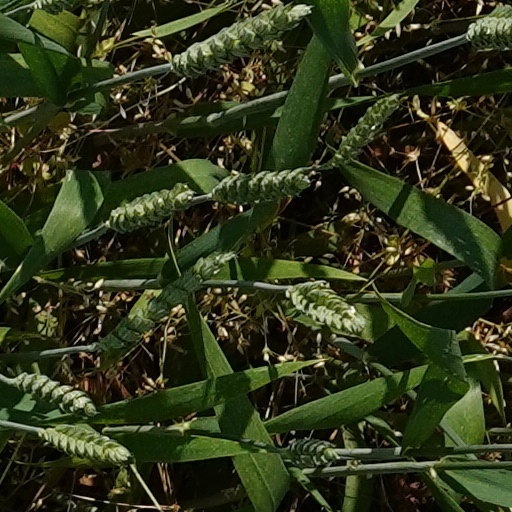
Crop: wheat